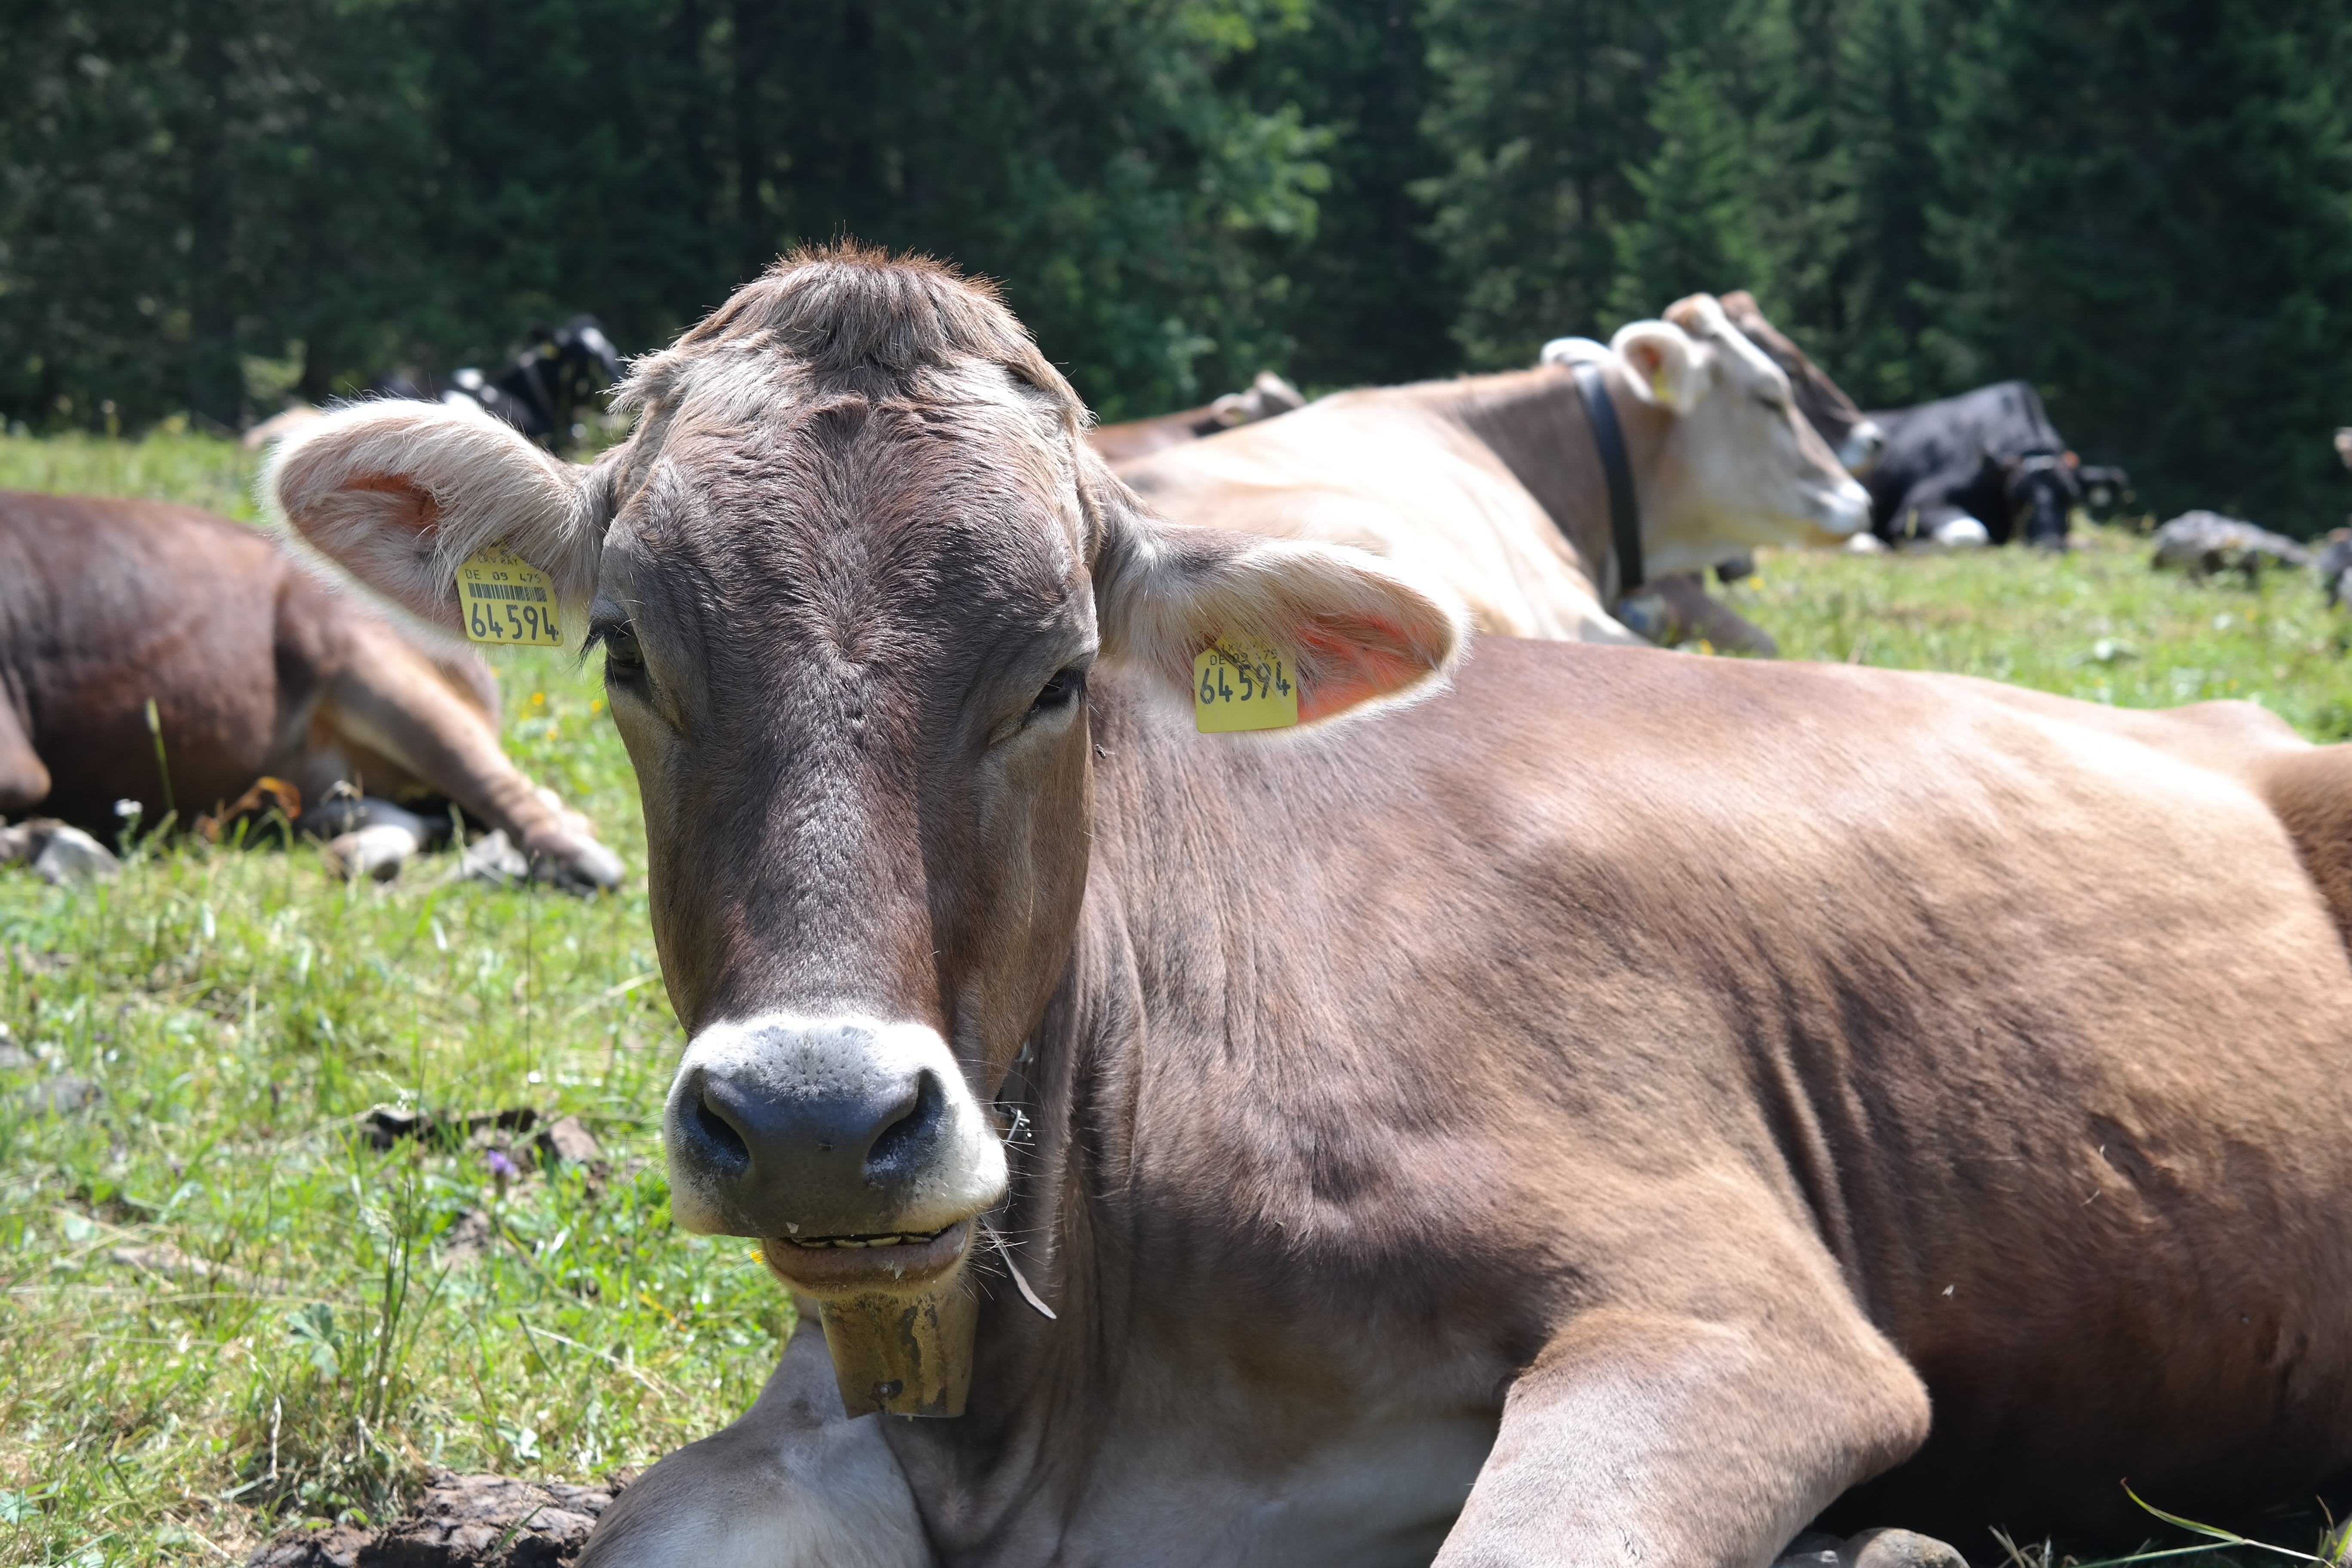
grass, farm, meadow, animal, wildlife, cow, pasture, grazing, mammal, beef, fauna, bull, vertebrate, alm, ox, water buffalo, kuhschnauze, dairy cow, cattle like mammal, cow goat family